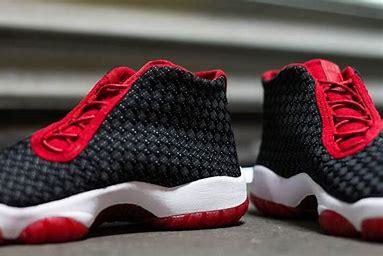
Brand: Jordan
Model: Future